Celibacy

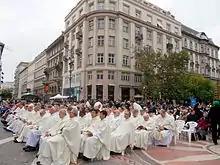
Catholic priests from all over the world in Budapest, 2013

In the early Church, higher clerics lived in marriages. Augustine taught that the original sin of Adam and Eve was either an act of foolishness "(insipientia)" followed by pride and disobedience to God, or else inspired by pride. The first couple disobeyed God, who had told them not to eat of the tree of the knowledge of good and evil (Gen 2:17). The tree was a symbol of the order of creation. Self-centeredness made Adam and Eve eat of it, thus failing to acknowledge and respect the world as it was created by God, with its hierarchy of beings and values. They would not have fallen into pride and lack of wisdom, if Satan had not sown into their senses "the root of evil" "(radix mali)". Their nature was wounded by concupiscence or libido, which affected human intelligence and will, as well as affections and desires, including sexual desire.